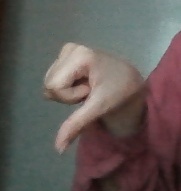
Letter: waw